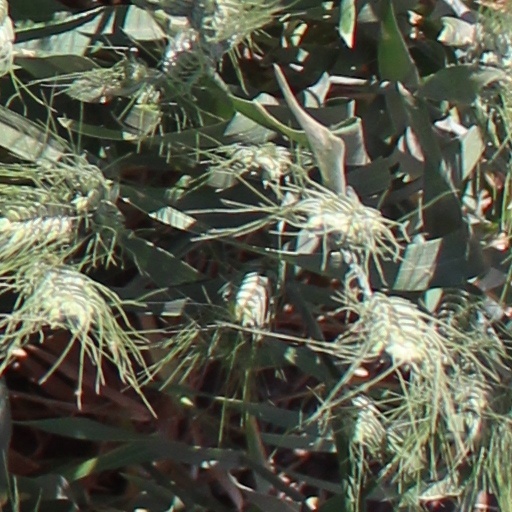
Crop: wheat